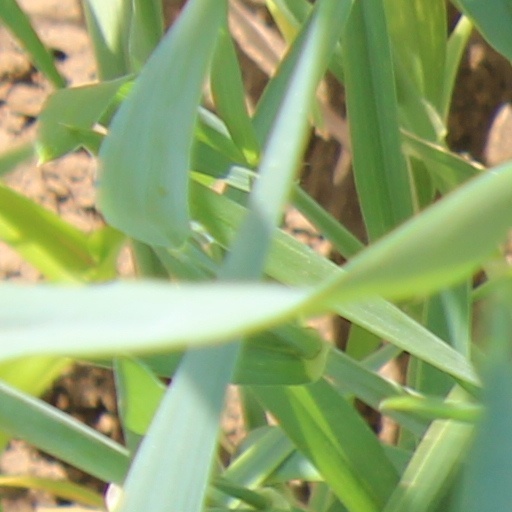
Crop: wheat